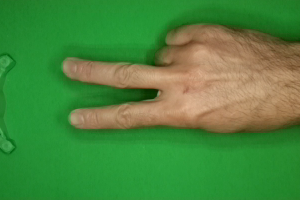
Label: scissors